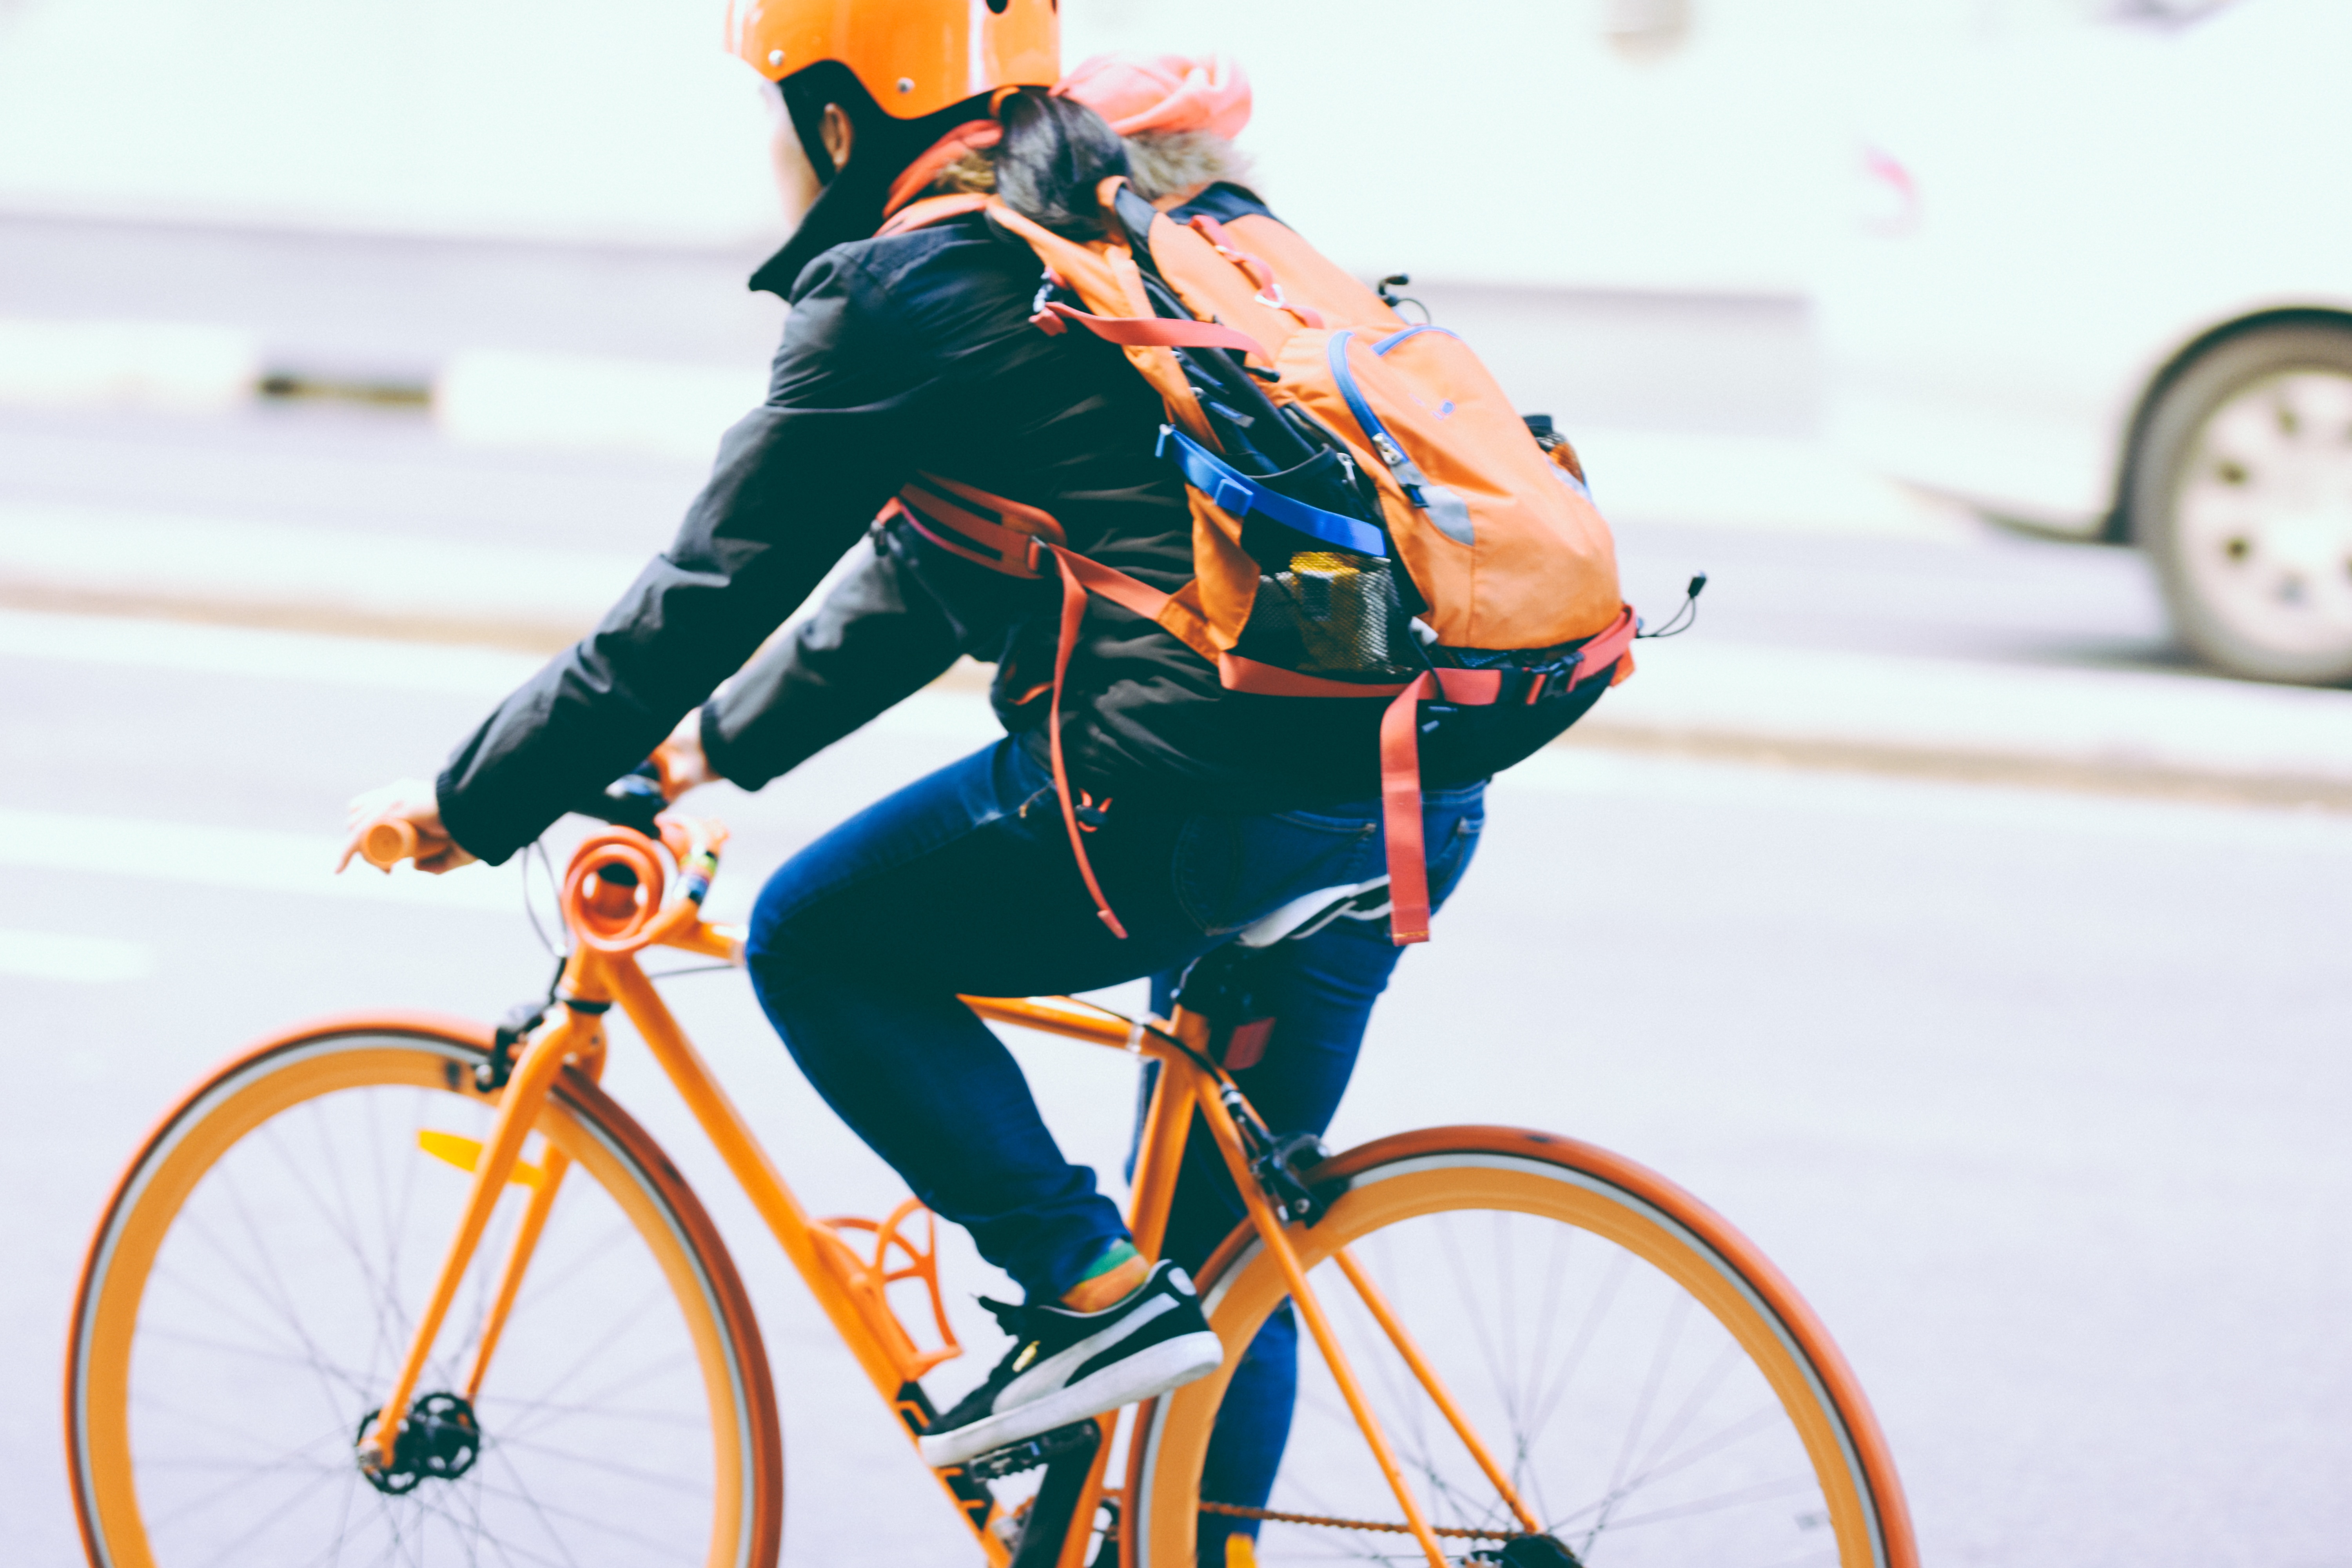
person, bicycle, bike, cyclist, orange, vehicle, sports equipment, cycling, sports, road cycling, cycle sport, cyclo cross bicycle, bicycle racing, road bicycle, endurance sports, racing bicycle, road bicycle racing